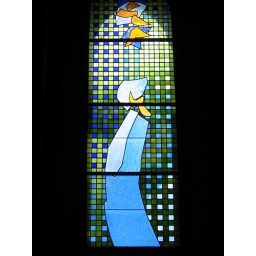
stained glass window by Brian Clarke